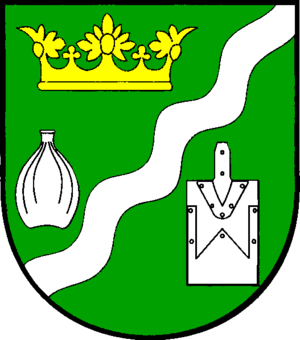
Prinzenmoor
Coat of arms of Prinzenmoor
Prinzenmoor eller Prinsemose er en kommune og en by i det nordlige Tyskland, beliggende i Amt Hohner Harde i den vestlige del af Kreis Rendsborg-Egernførde. Kreis Rendsborg-Egernførde ligger i den centrale del af delstaten Slesvig-Holsten.